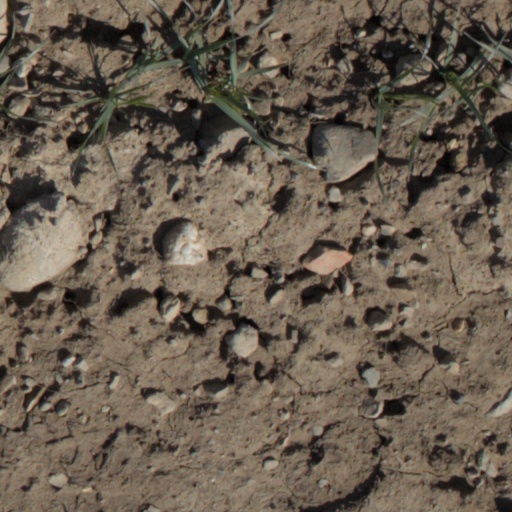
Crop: wheat